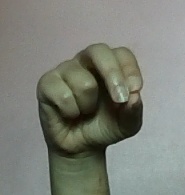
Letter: gaaf